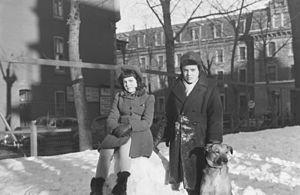
Pianiste et compositeur montréalais, André Mathieu est surnommé le Mozart canadien. Nous le voyons, à onze ans, avec sa soeur Camille et le chien Bibi."
André Mathieu est un pianiste et compositeur québécois. Son Concerto nᵒ 3 pour piano et orchestre connut une grande vogue sous le nom de Concerto de Québec. Enfant prodige, il fut surnommé le « Mozart québécois ». Il est associé, comme Rachmaninov, à l'école postromantique. Après avoir été porté aux nues, il termina sa vie dans la misère et l’oubli.